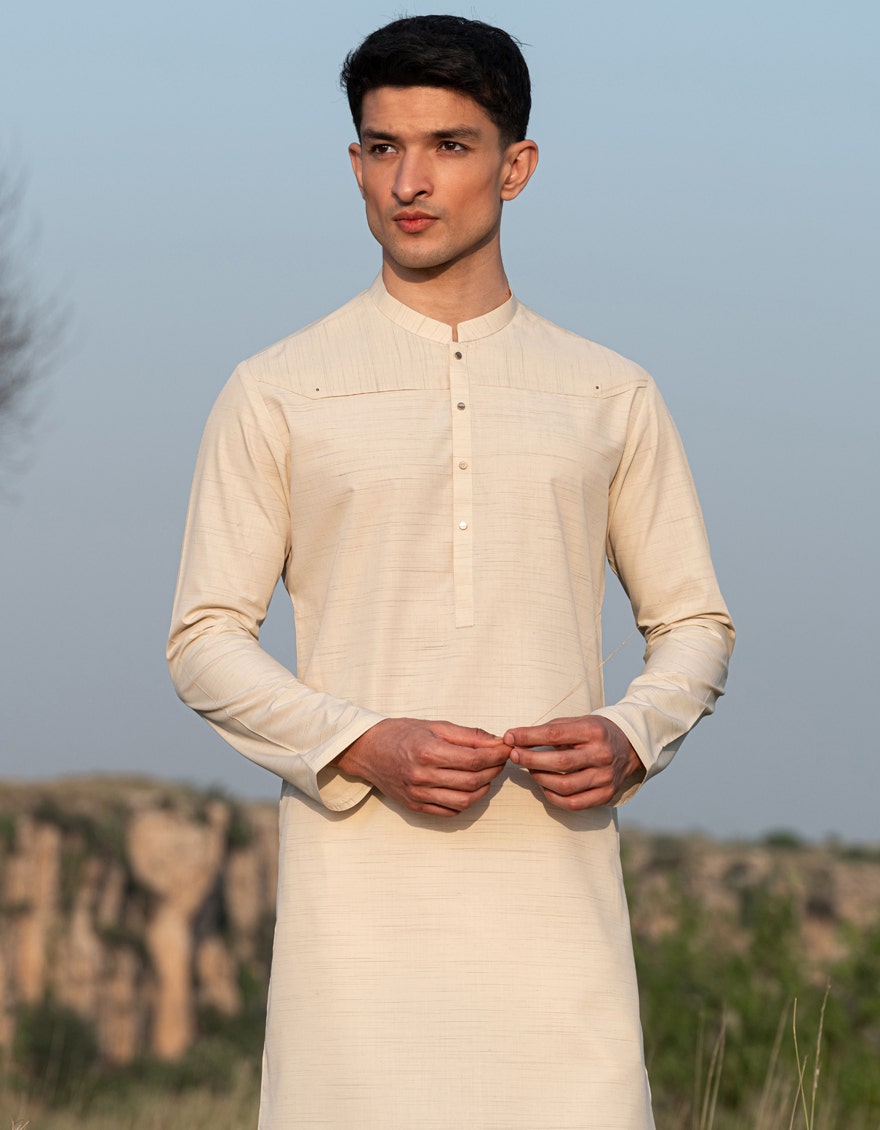
cream kurta pajamas